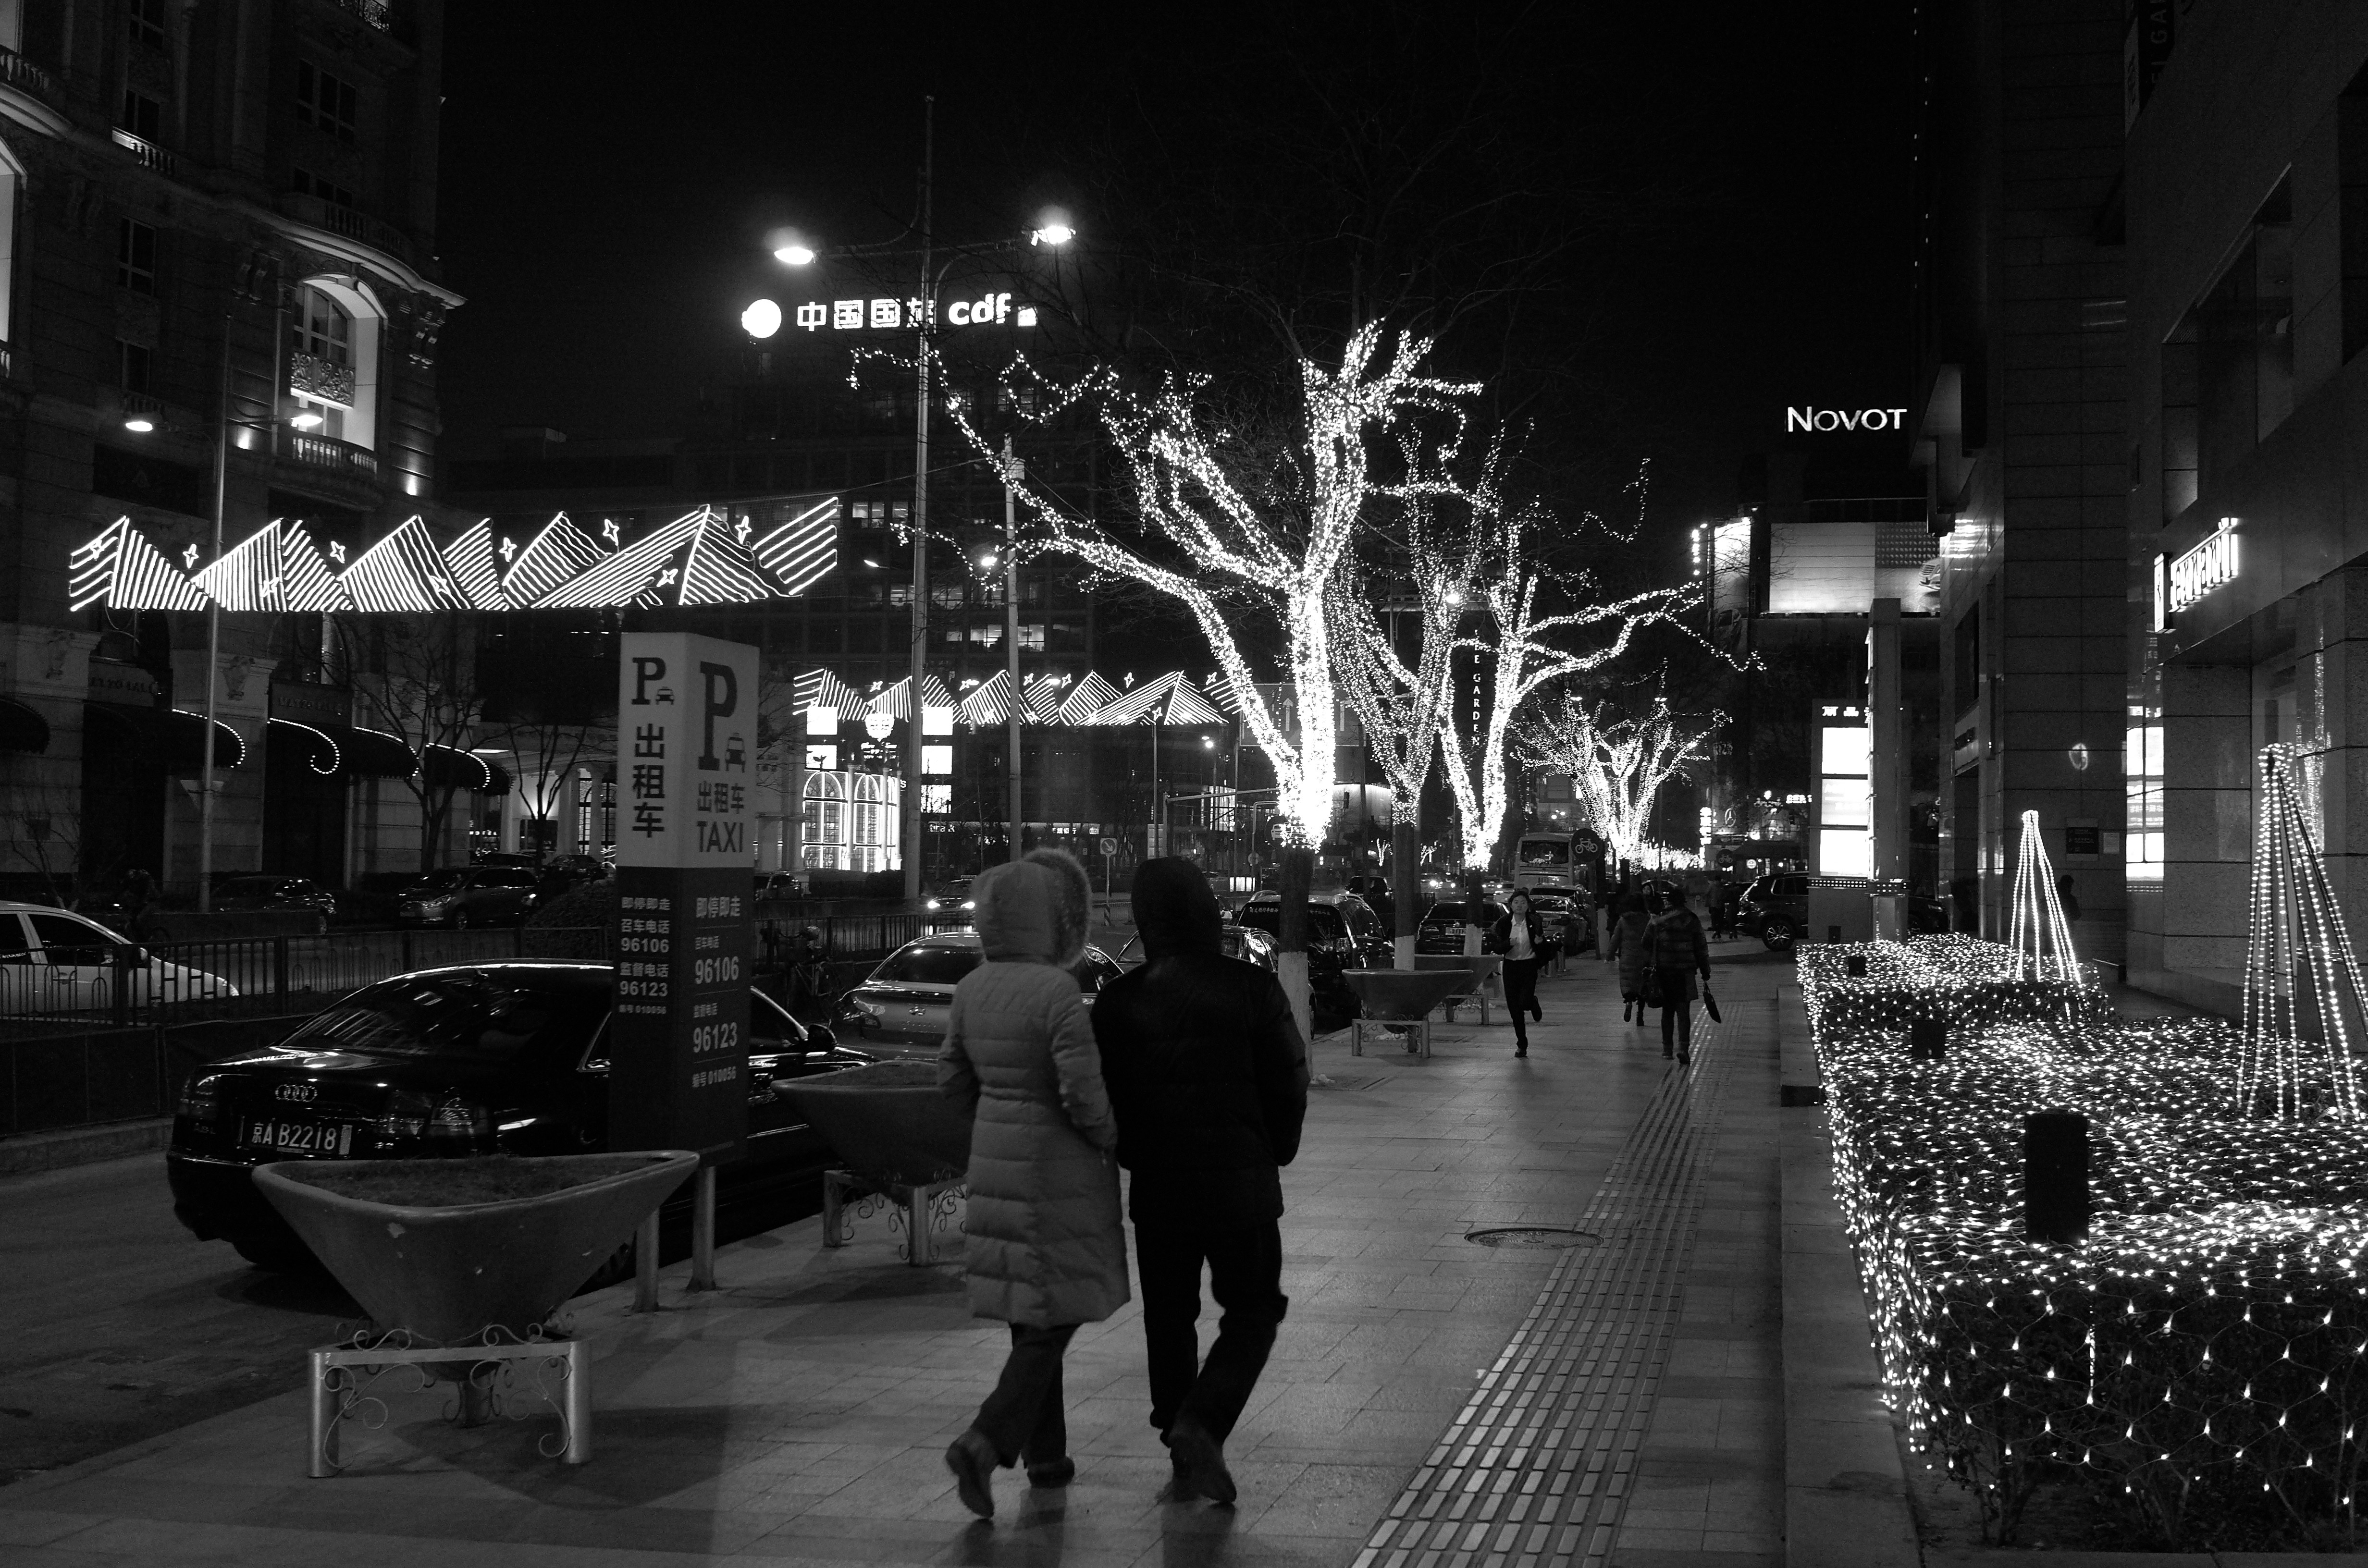
light, black and white, road, street, night, photography, city, crowd, cityscape, darkness, black, monochrome, lighting, infrastructure, shape, urban area, monochrome photography